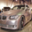
Label: automobile